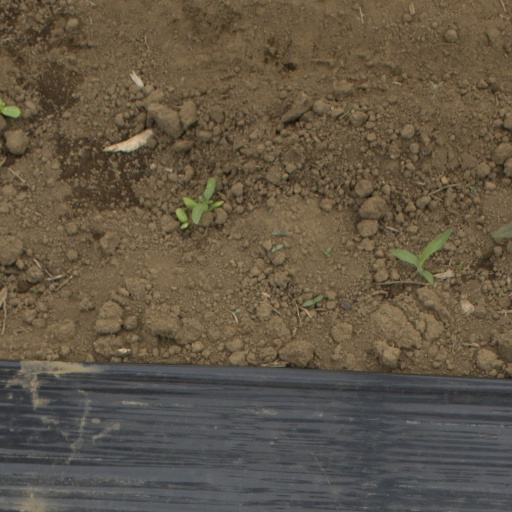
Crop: Jerusalem artichoke